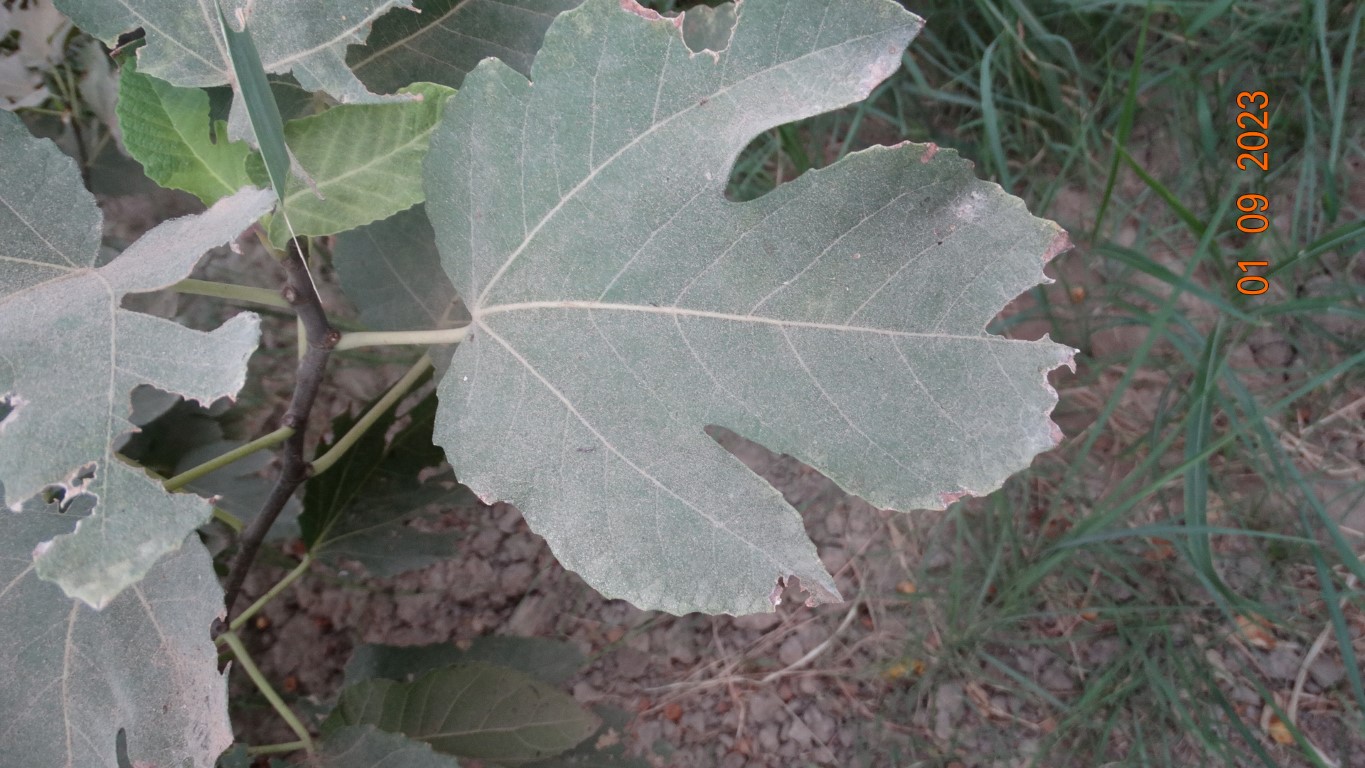
Label: infected